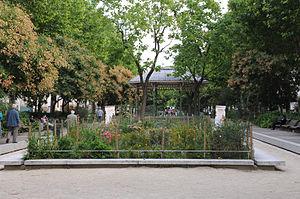
Kiosque à musique au Square Jules Ferry dans le 11e arrondissement de Paris, en France.
Le square Jules-Ferry est un espace vert du 11ᵉ arrondissement de Paris.